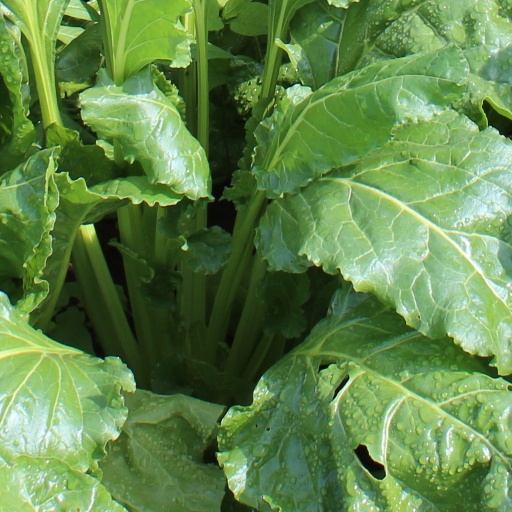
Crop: sugar beet